Heidi Løke

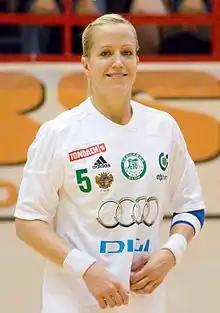
Løke in 2011

Heidi Løke (born 12 December 1982) is a Norwegian handball coach for the women's team at IL Runar. She is also assistant coach for Poland.